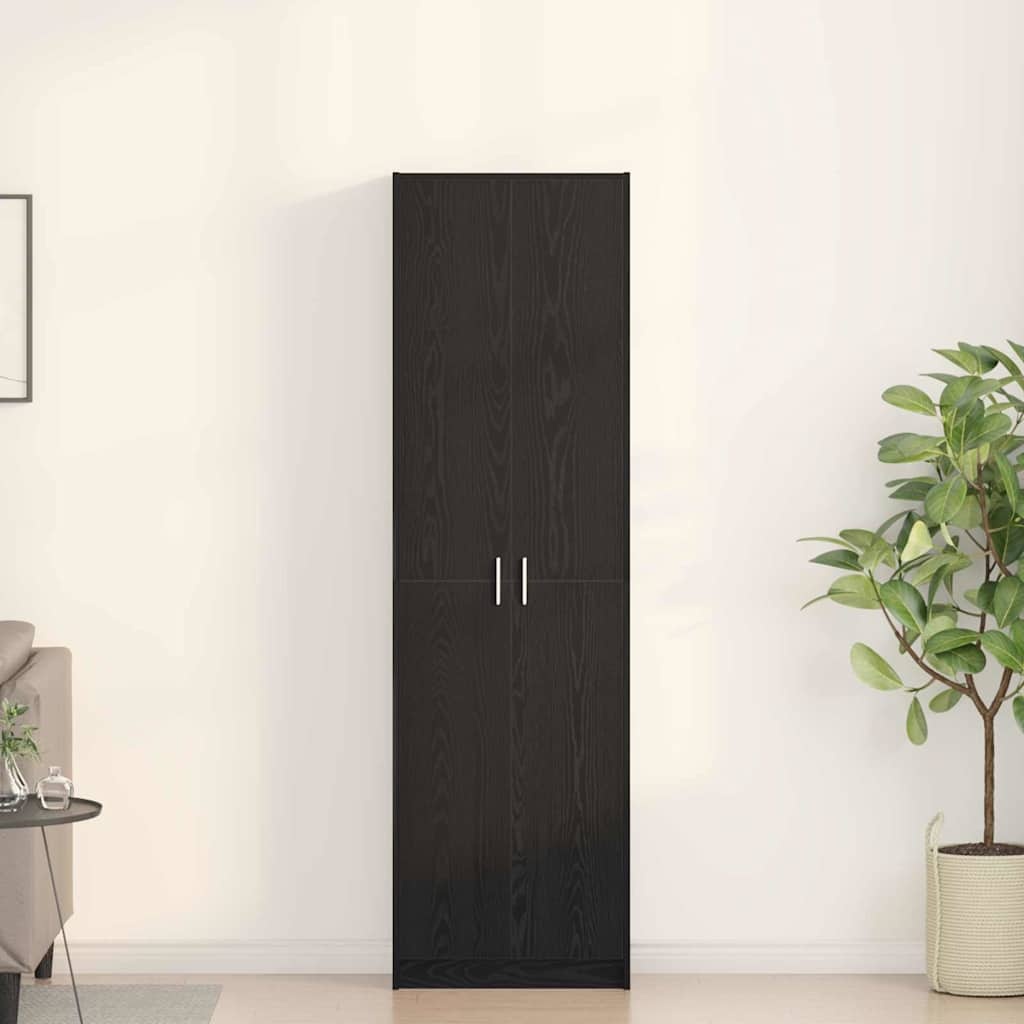
Armoire Chêne noir 55 x 25 x 189 cm Bois d'ingénierie
Brand: vidaXL
Découvrez l'armoire moderne en bois d'ingénierie, un meuble de rangement top pour votre maison. Son design épuré est idéal pour embellir votre chambre et offre plein d'options pour ranger vêtements et autres affaires. Ce meuble stylé s'adapte à tous les intérieurs modernes, alliant simplicité et praticité. Matériaux de qualité : Cette armoire est faite en bois d'ingénierie, connu pour sa durabilité. Son look moderne et simple s'intègre facilement dans n'importe quel décor. Le bois résistant à l'humidité permet de garder l'armoire élégante au fil du temps. Rangement spacieux : Conçue pour toute une gamme de vêtements, cette armoire offre un grand espace avec des étagères sûres pour vos vêtements, chaussures et accessoires. Sa conception bien pensée facilite l'organisation, gardant tout en ordre et à portée de main. Portes pratiques : Avec ses portes à charnières, cette armoire permet un accès facile à vos affaires. Les portes robustes ajoutent une touche élégante à son design minimaliste. Poignées stylées : Avec ses longues barres chérites, les poignées ajoutent une touche moderne. Ces poignées stylées en métal argenté sont à la fois belles et pratiques, rendant l'ouverture et la fermeture de l'armoire faciles. Entretien simple : Pour garder votre armoire impeccable, évitez les produits nettoyants agressifs. Un essuyage régulier avec un chiffon humide assure que votre armoire reste belle pendant des années. Couleur: Chêne noir Matériau: Bois d'ingénierie Dimensions globales: 55 x 25 x 189 cm (L x l x H) Poids: 15,35 kg Grand espace de stockage Avec 5 étagères Matériau à cadre: Bois d'ingénierie Avec 2 portes Indoor / outdoor: Usage intérieur uniquement Contenant de la livraison: 1 x garde-robe Assemblage requis: Oui
Category: Furniture > Cabinets & Storage > Armoires & Wardrobes > Corner Armoires